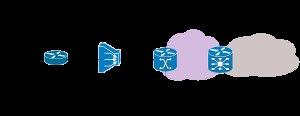
DSLAM, est le sigle de l'anglais « digital subscriber line access multiplexer », soit en français, « multiplexeur d'accès à la ligne d'abonné numérique ».
Un Broadband Access Server ou Broadband Remote Access Server, ou Broadband Network Gateway ou serveur d'accès à large bande est un équipement réseau spécialisé dans l'agrégation et le traitement des sessions clients, qui assure l'agrégation ainsi que la terminaison des flux des DSLAM d'un réseau xDSL ou leur tunnelisation entre le réseau de collecte ou de transport, et le réseau du Fournisseur d'accès à Internet.